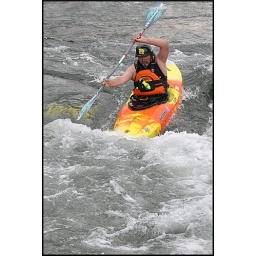
me in the white water channel at St Laurent Blangy (Arras, France)